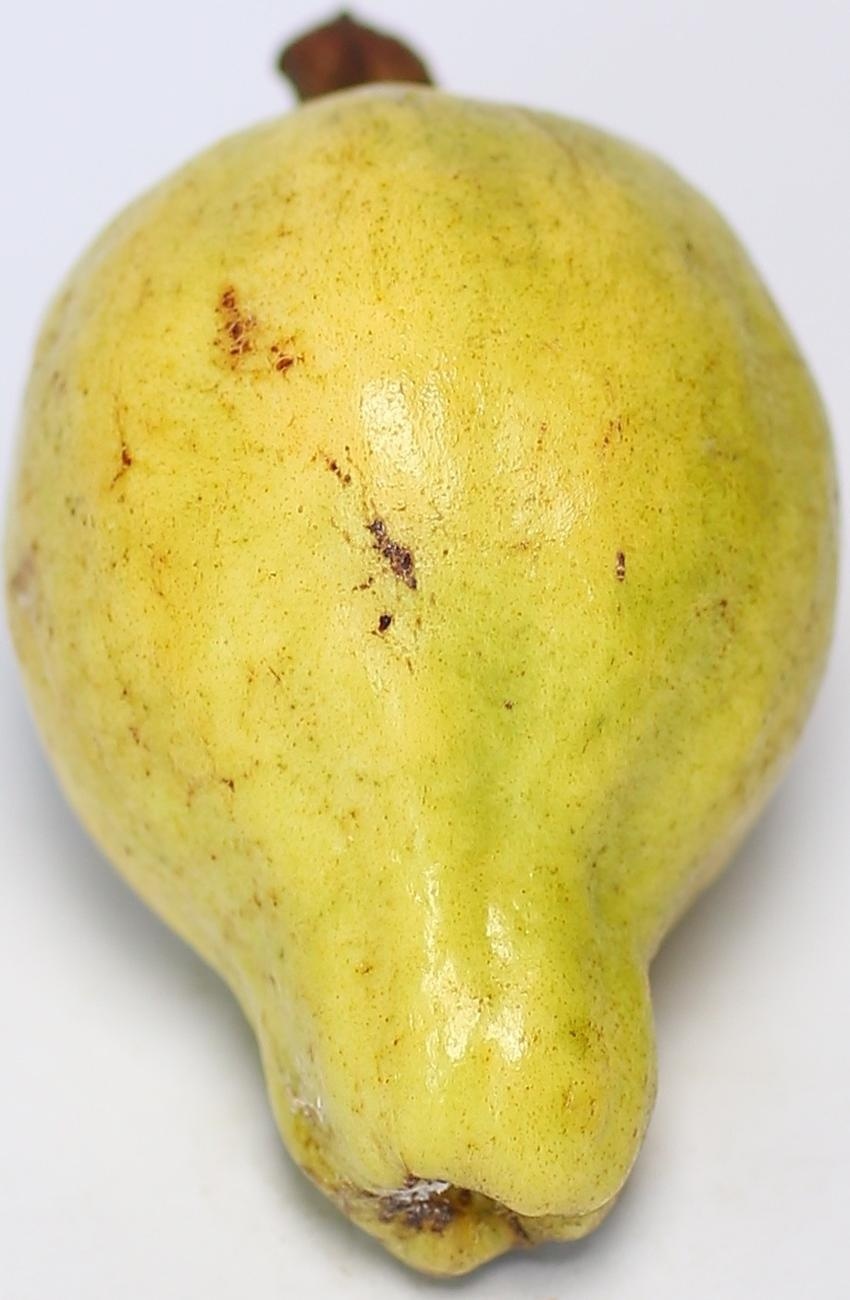
Maturity: ripe
Variety: local-sindhi